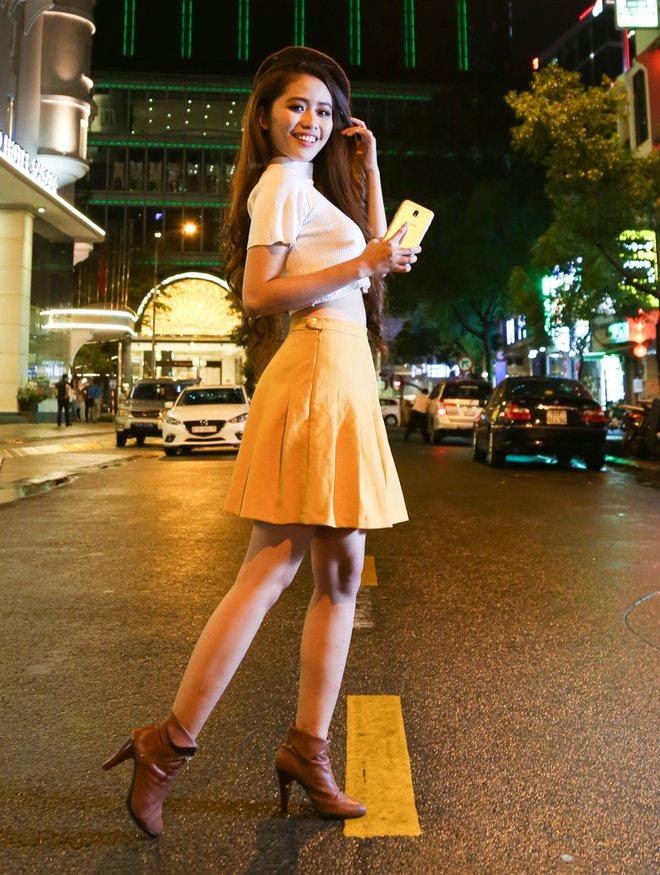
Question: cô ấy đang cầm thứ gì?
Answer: cô ấy đang cầm điện thoại